Graves' disease

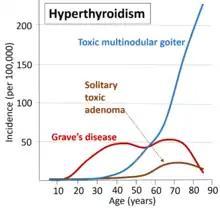
Most common causes of hyperthyroidism by age

Graves' disease occurs in about 0.5% of people. Graves' disease data has shown that the lifetime risk for women is around 3% and 0.5% for men. It occurs about 7.5 times more often in women than in men and often starts between the ages of 40 and 60. It is the most common cause of hyperthyroidism in the United States (about 50 to 80% of cases).